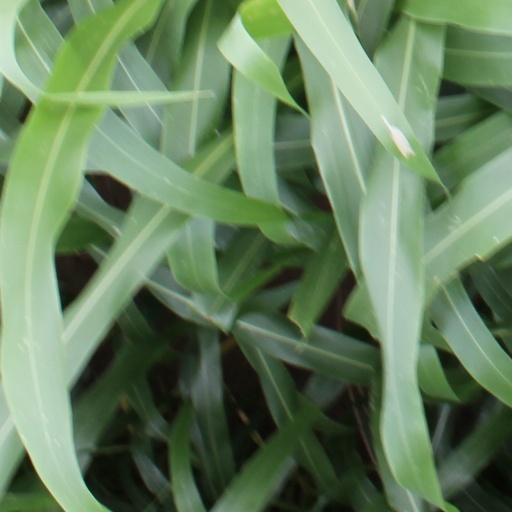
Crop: sorghum